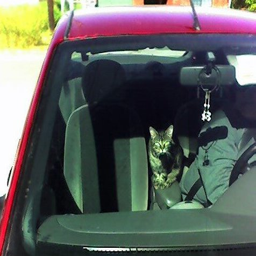
A cat is sitting between the seats in a car.
A photo looking into a car with the cat on the center console.
A cat sits in the middle console of a car while his owner drives
A cat sitting on an arm rest in a car next to the driver.
A cat sitting in the middle section of a car.